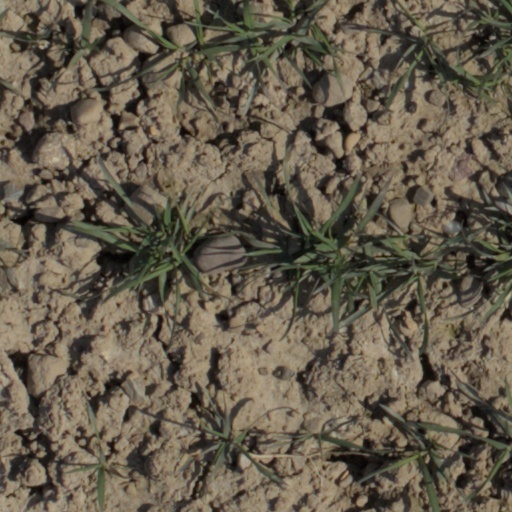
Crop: wheat